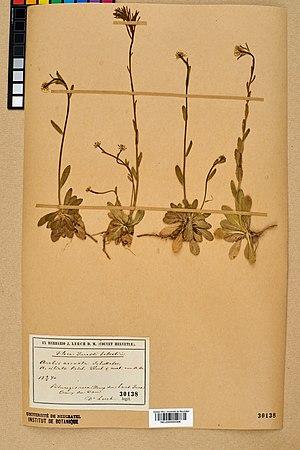
Spécimen de plante séchée et pressée de l'espèce fr:Arabis ciliata